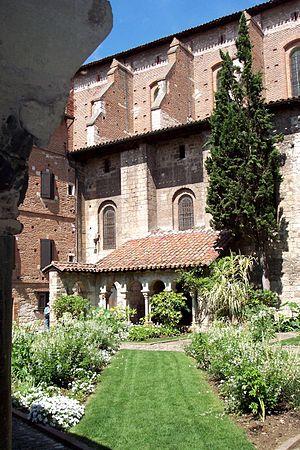
France, Tarn (81) Albi, Cloître Saint-Salvy (XIIIème siècle) www.tourisme-tarn.com
La collégiale Saint-Salvi est une église catholique située à Albi, dans le sud-ouest de la France.
Cet article recense les monuments historiques français classés en 1846.
Cet article recense les monuments historiques français classés en 1922.